Bancourt British Cemetery

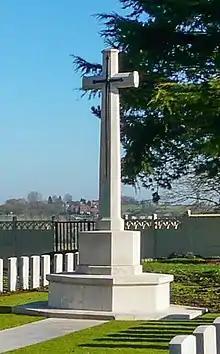
An example of a Cross of Sacrifice similar to that of Bancourt British Cemetery; the one shown is from Bethencourt Communal Cemetery, several kilometres to the east of Bancourt

The cemetery contains the remains of 2,480 soldiers, 1,462 of them unidentified. The majority of the identified burials are those from the United Kingdom but 171 soldiers of the New Zealand Expeditionary Force are also buried at Bancourt alongside 161 soldiers of the Australian Imperial Force. Eleven Canadian soldiers are identified as being interred at the cemetery. There is also a special memorial to 43 soldiers believed to be among the unidentified burials as well as to a soldier's grave in a German military cemetery which was unable to be located during the consolidation phase. These can be found along the northern wall, behind the Cross of Sacrifice. A notable burial at Bancourt is Sergeant David Jones, a Victoria Cross recipient who was killed in action on 7 October 1916.